Qiupalong

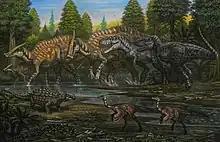
Some of the fauna of the Nemegt Formation, which was close in both space and time to the Qiupa Formation

The exact age of the North American specimens of "Qiupalong" is not confidently known. However the ages of the Oldman Formation and the Dinosaur Park Formation as a whole is relatively confidently known to have been deposited between 79.50 and 75.46 million years ago.